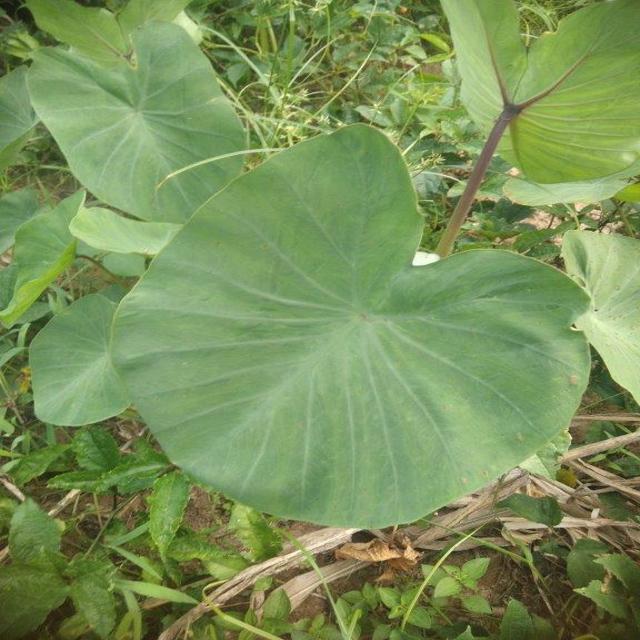
Label: Healthy